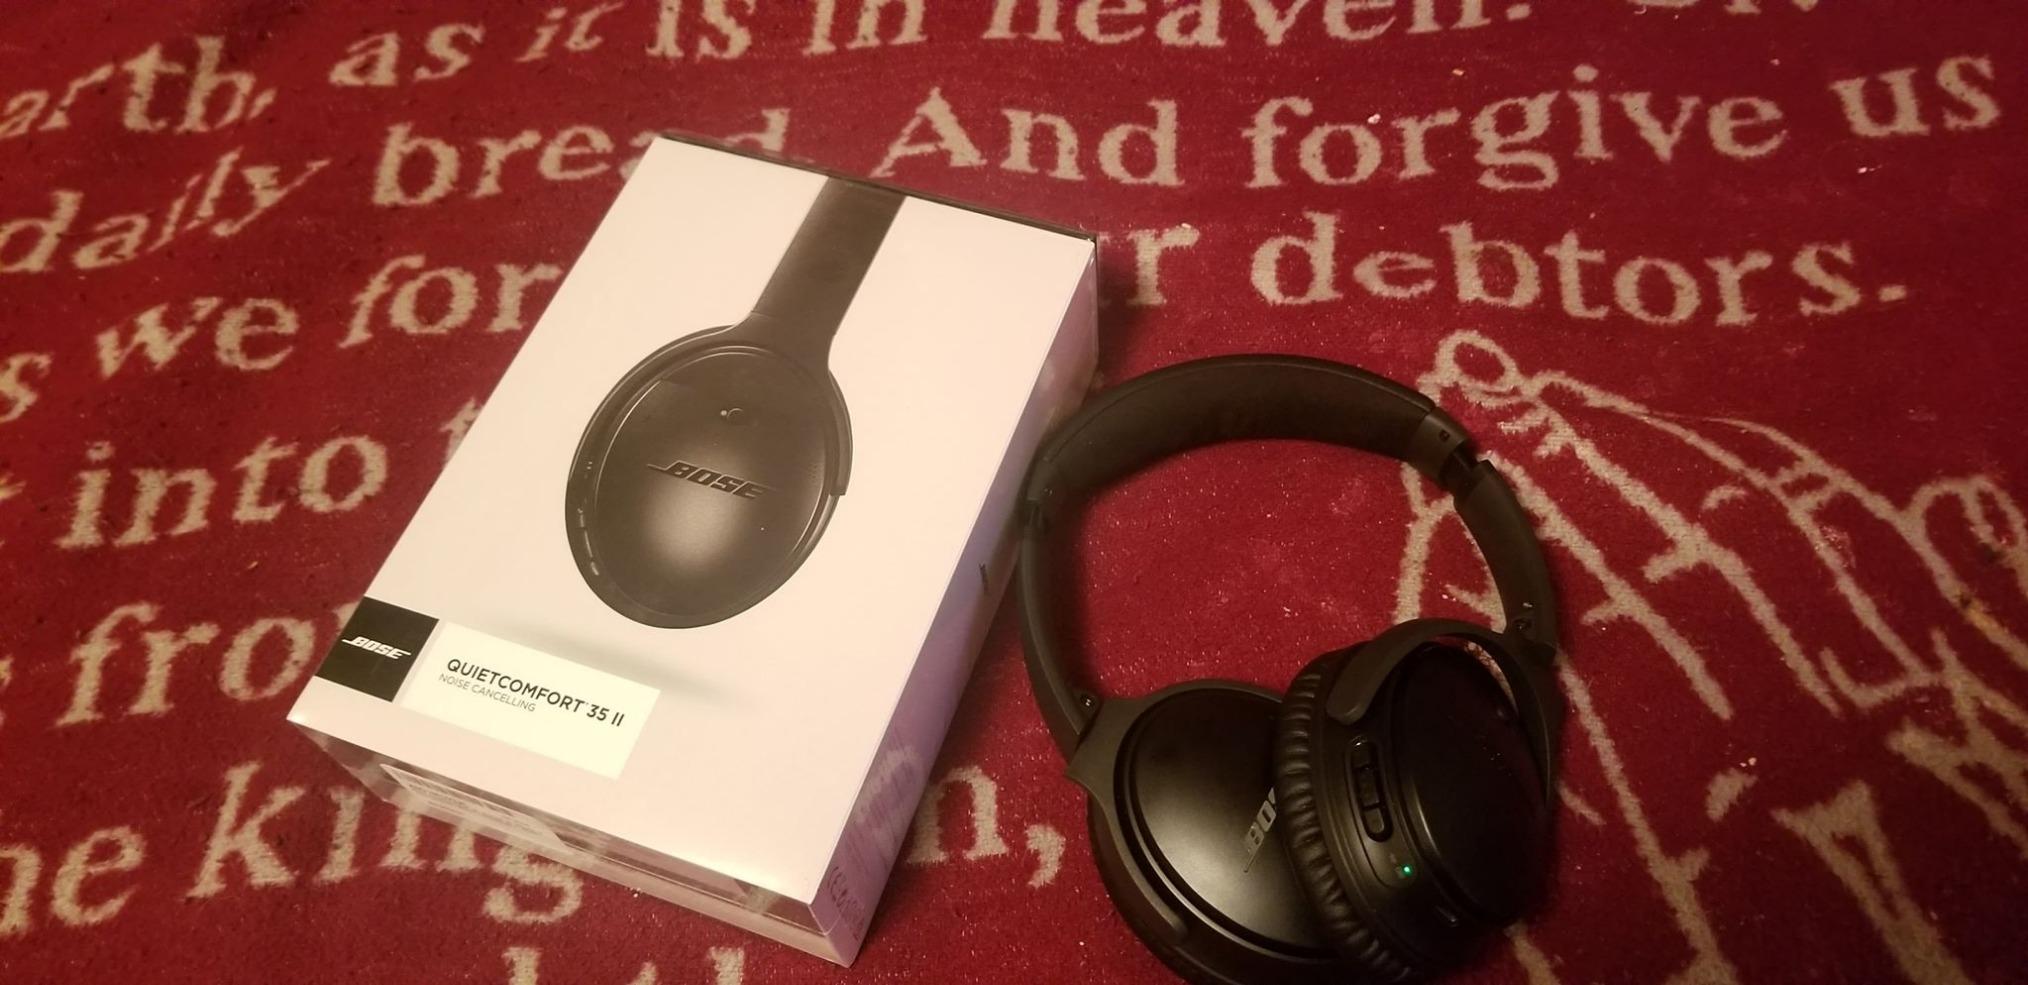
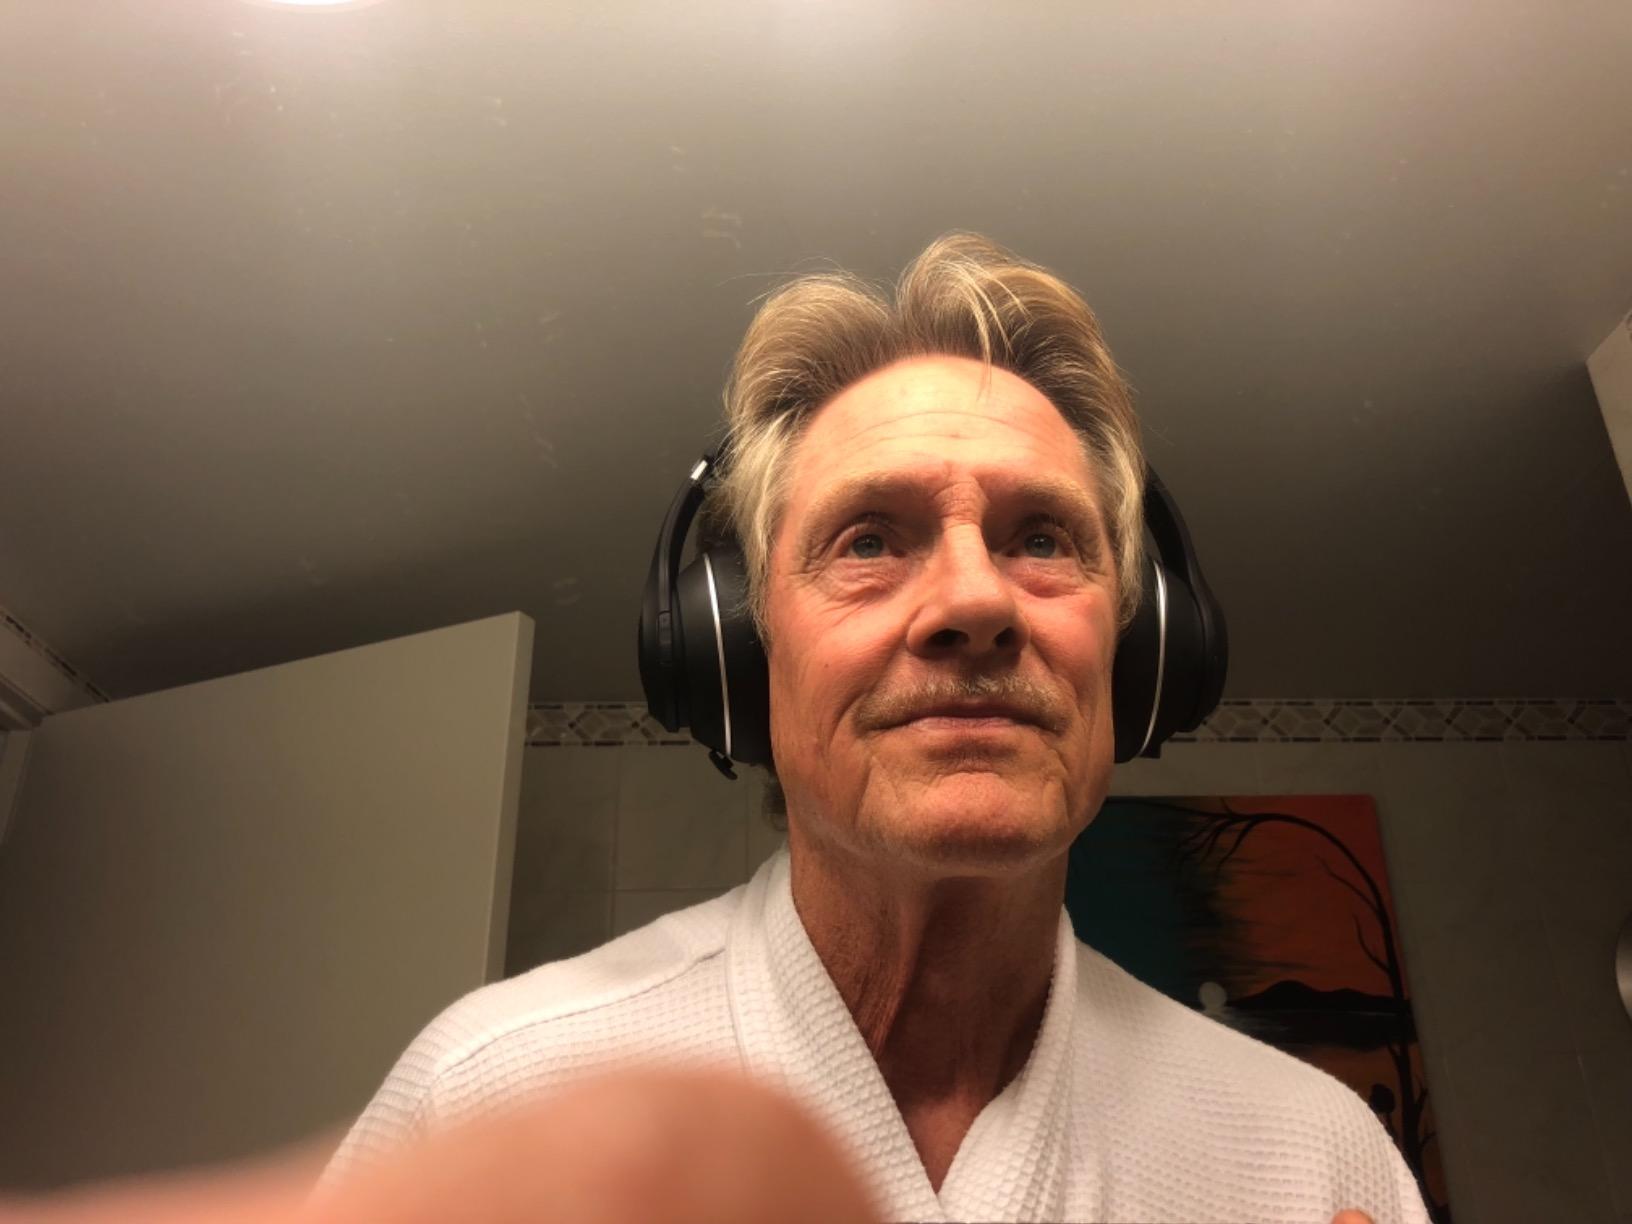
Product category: headphones
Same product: no